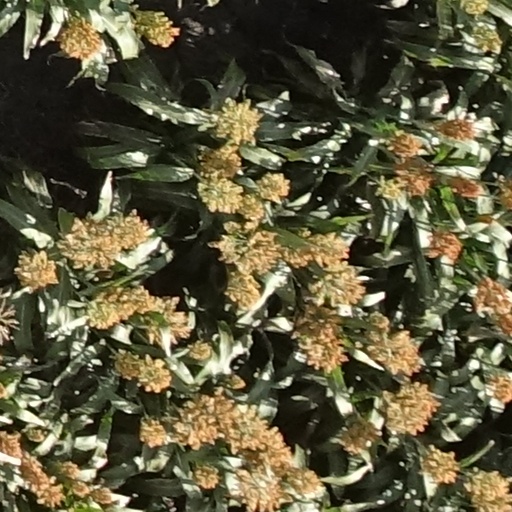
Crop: sorghum